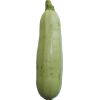
Label: zucchini